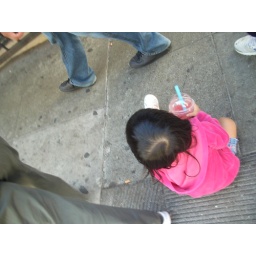
some little girl with a bubble tea throwing a hissy fit in the street